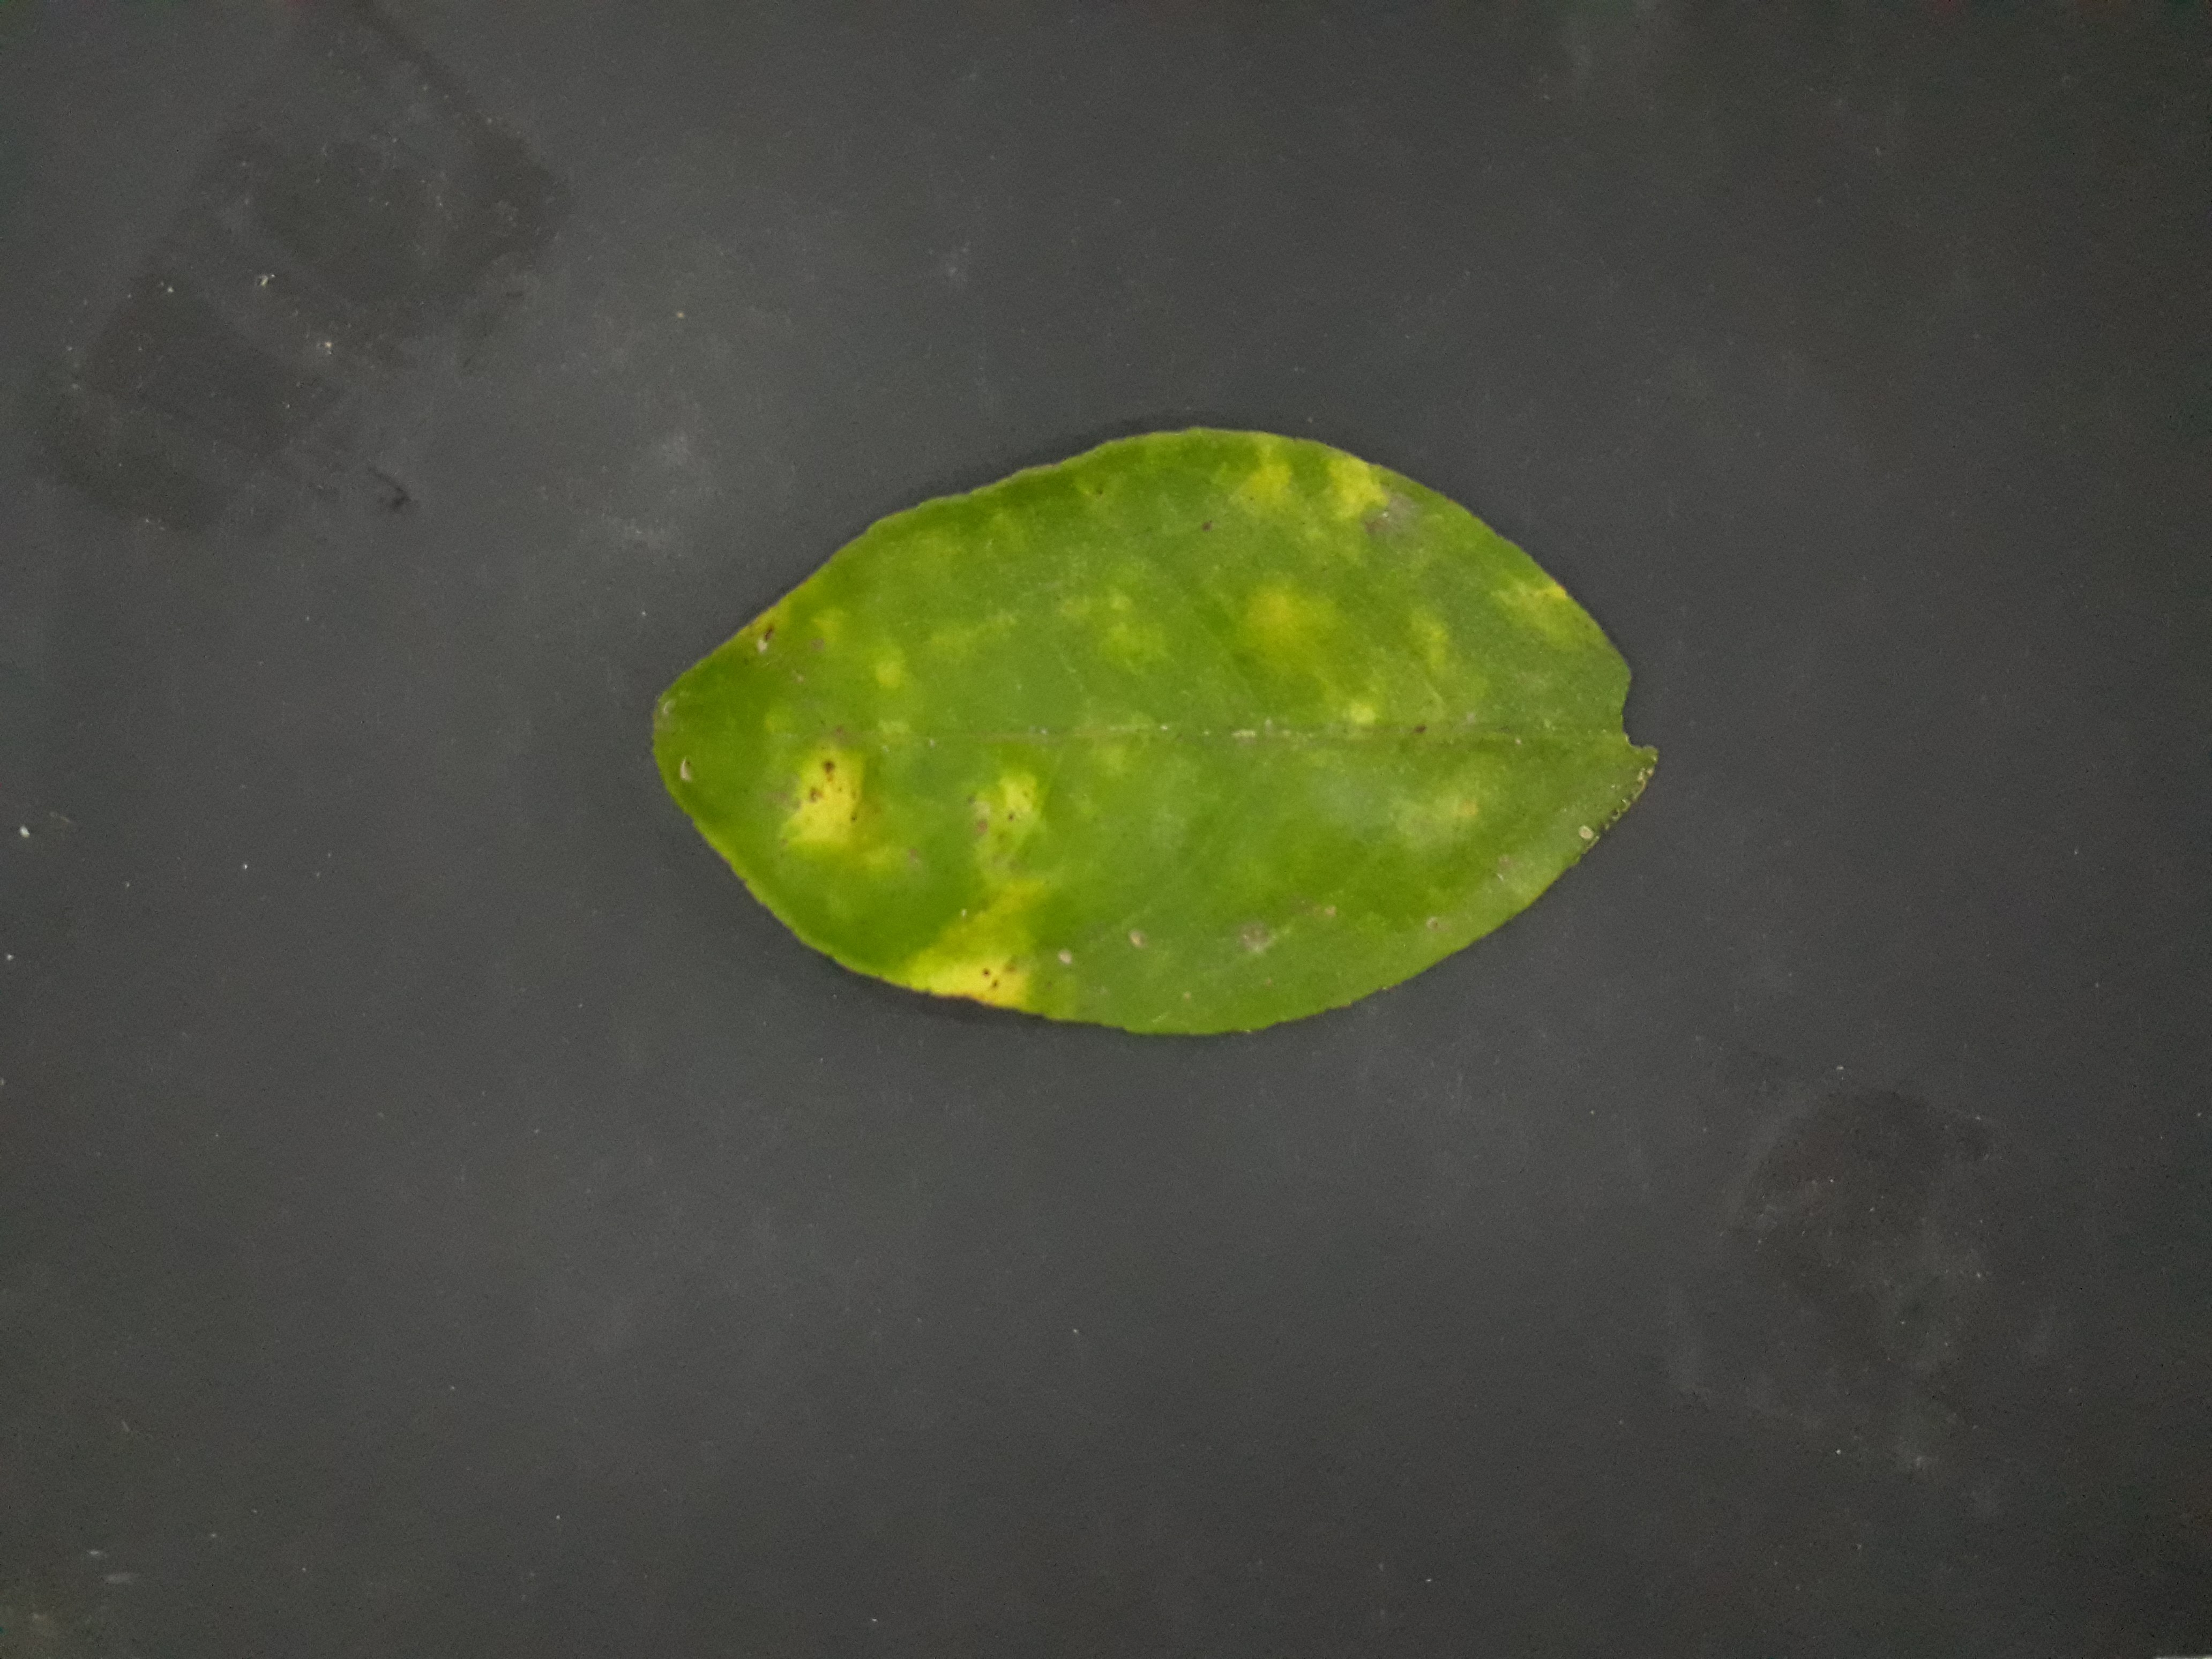
Label: Red_scale_sequelae